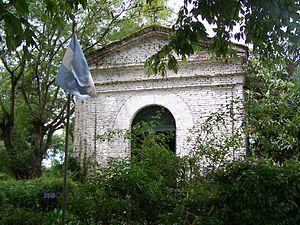
Cet article recense les monuments historiques de la province de Buenos Aires, en Argentine.